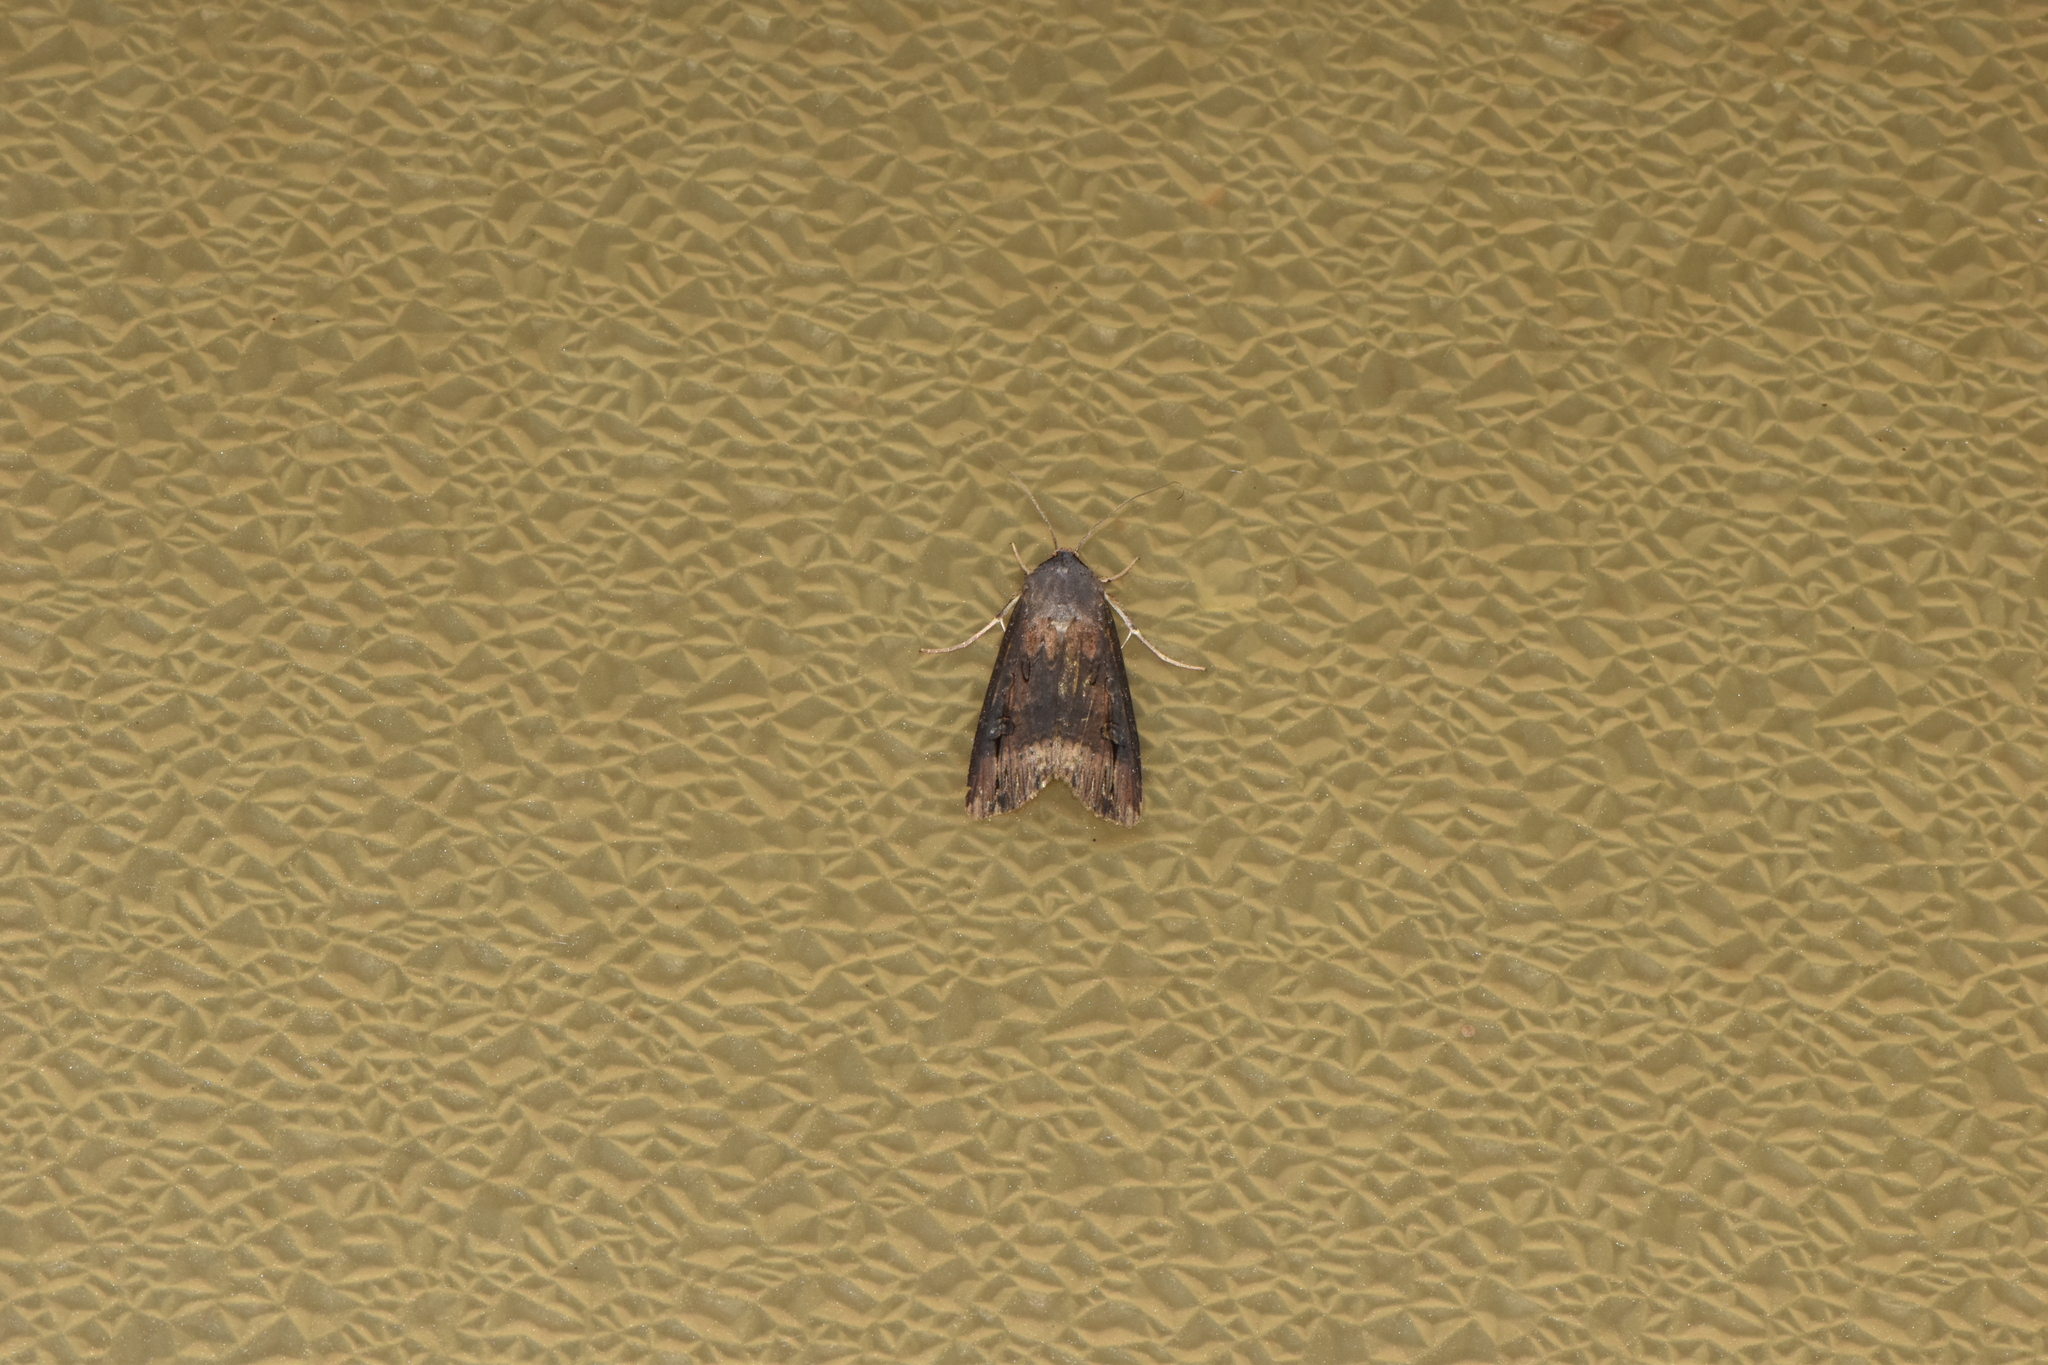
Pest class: cutworms